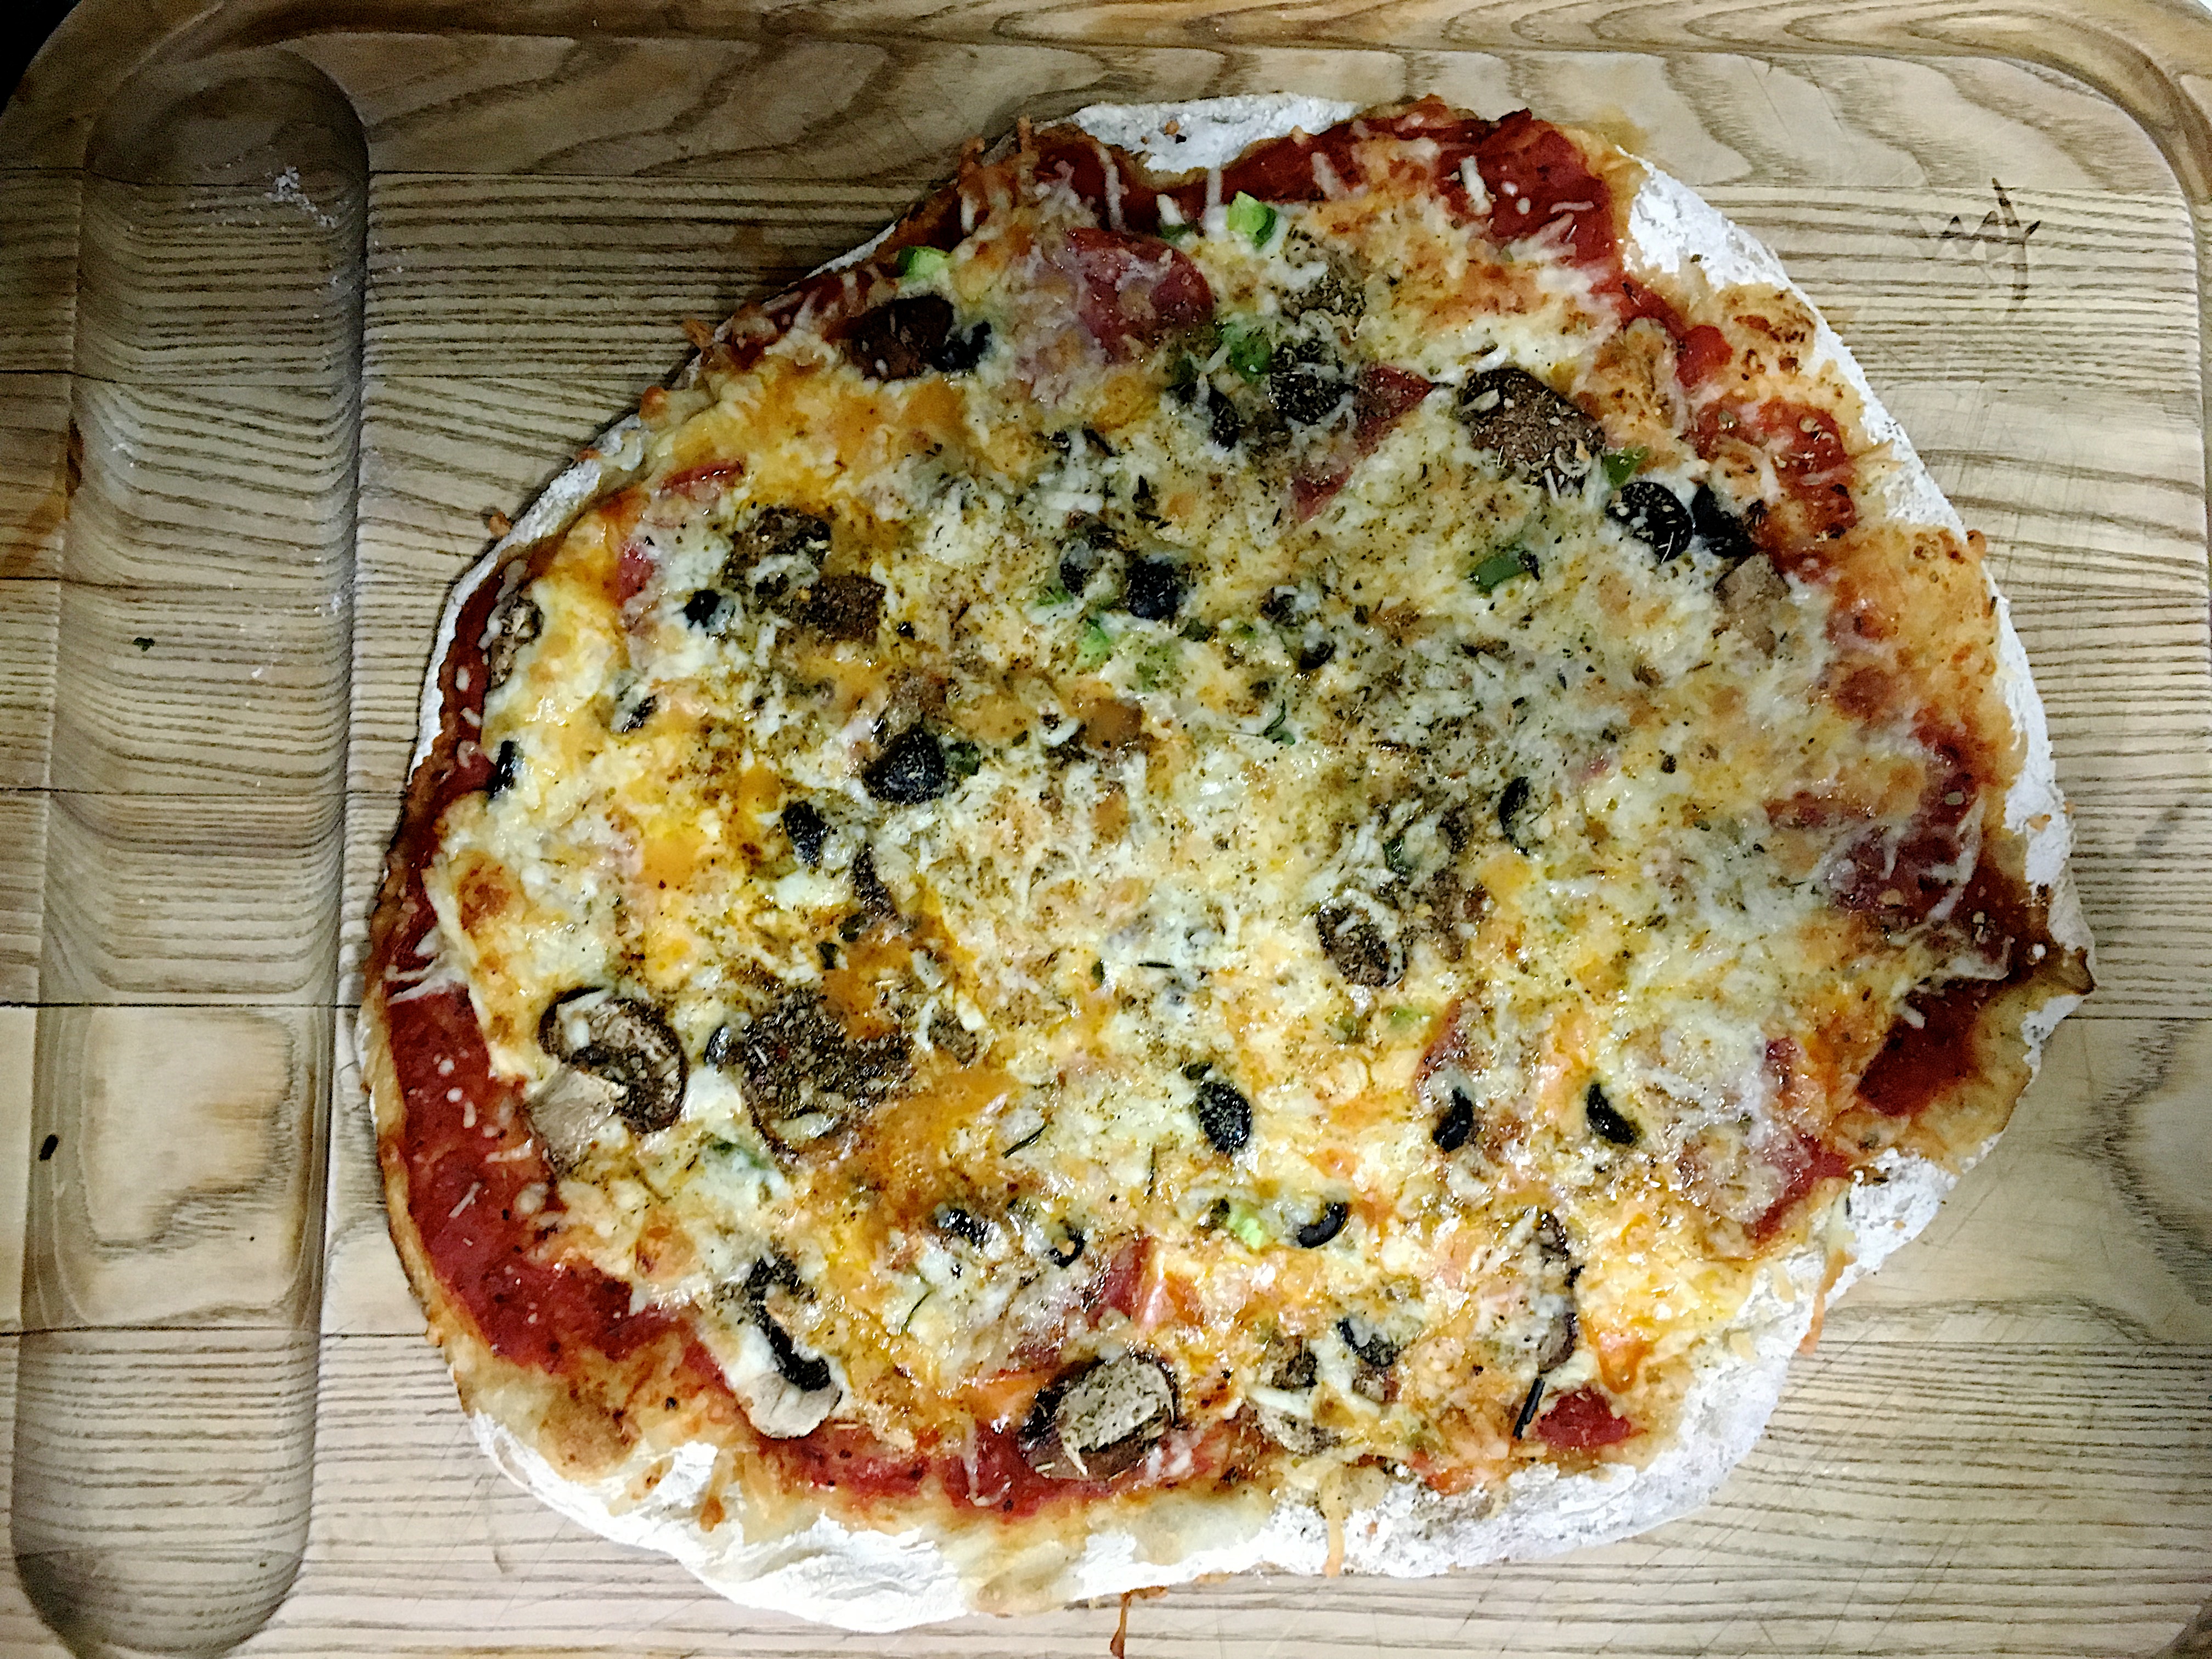
dish, food, produce, vegetable, breakfast, dessert, cuisine, pizza, quiche, baked goods, italian food, tarte flamb e, frittata, european food, zwiebelkuchen